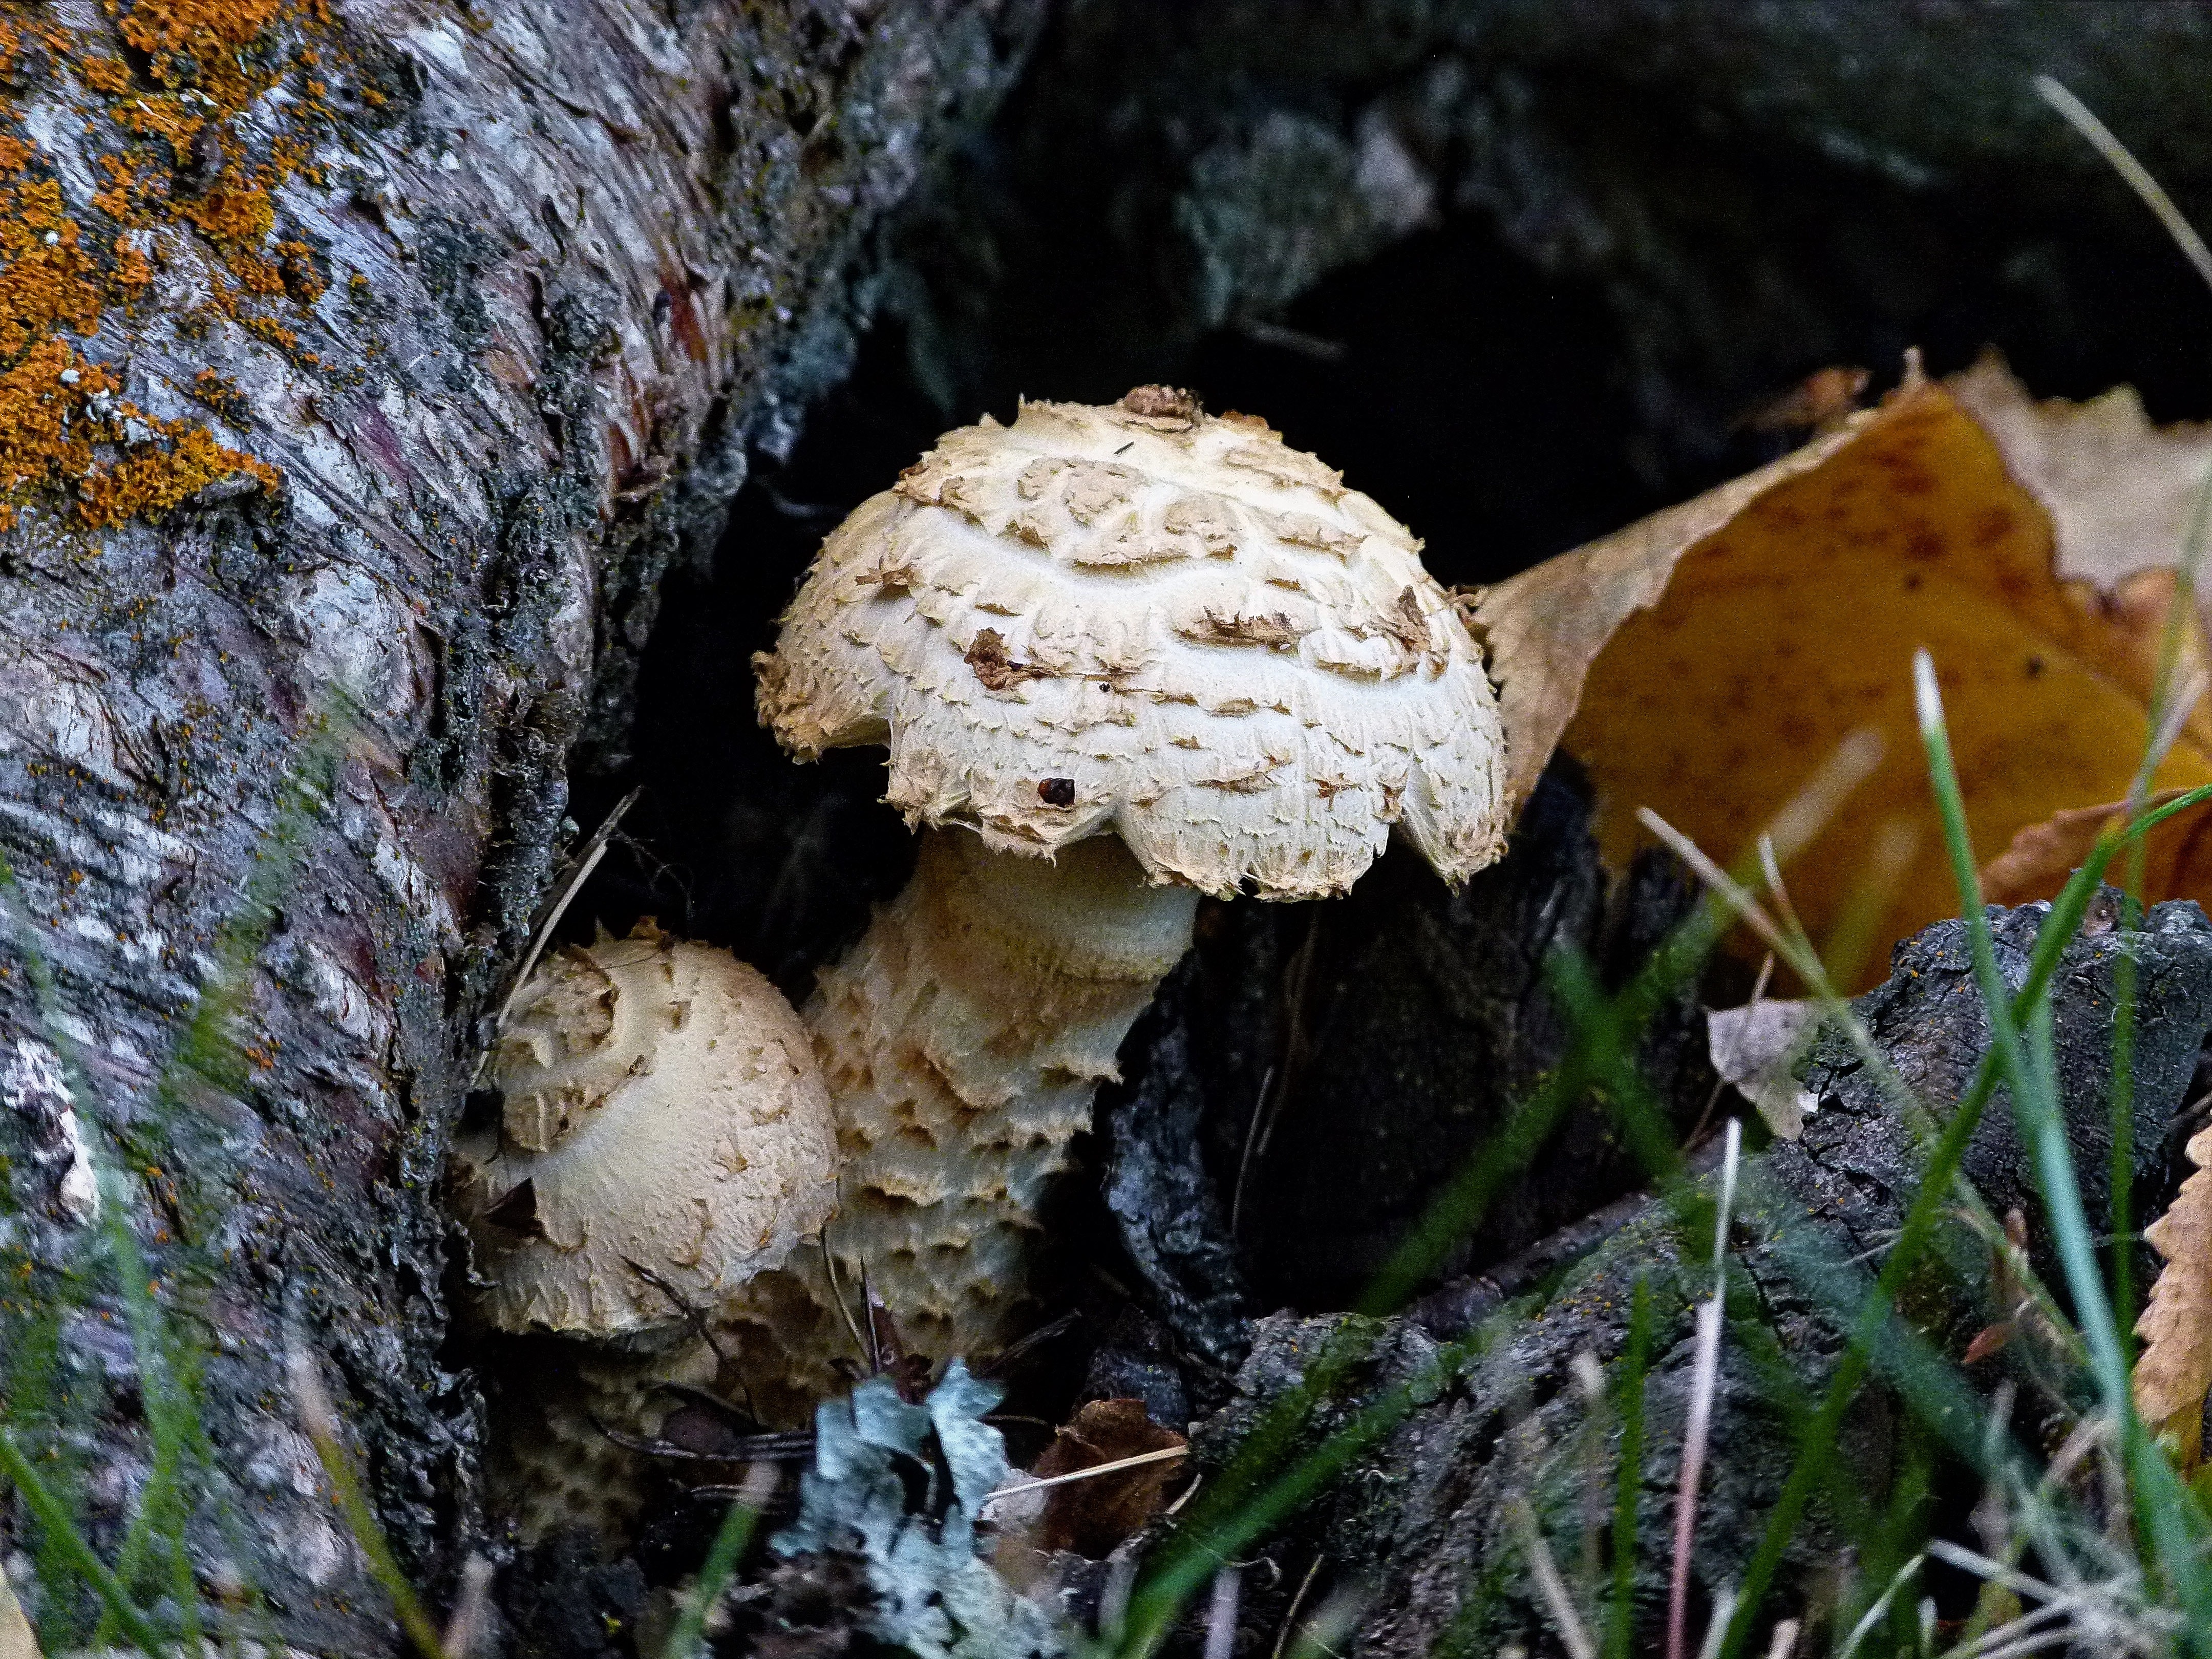
tree, nature, leaf, fall, flower, wild, autumn, soil, mushroom, flora, fauna, fungus, woodland, bolete, agaricus, macro photography, matsutake, oyster mushroom, edible mushroom, medicinal mushroom, agaricomycetes, agaricaceae, penny bun